Haiesha Mistry

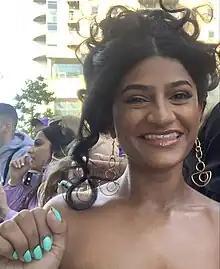
Mistry in 2023

Haiesha Natwarlal Mistry (born 16 August 1993) is an English actress. She is known for portraying the role of Yasmine Maalik in the Channel 4 soap opera "Hollyoaks" from 2017 to 2024.